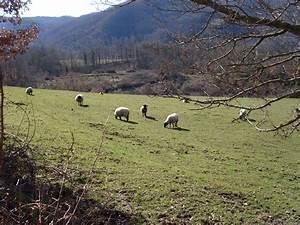
sheep